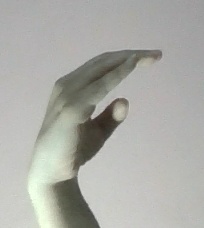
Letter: jeem